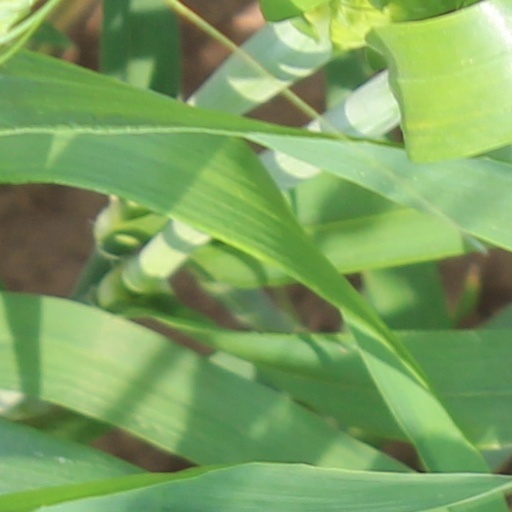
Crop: wheat